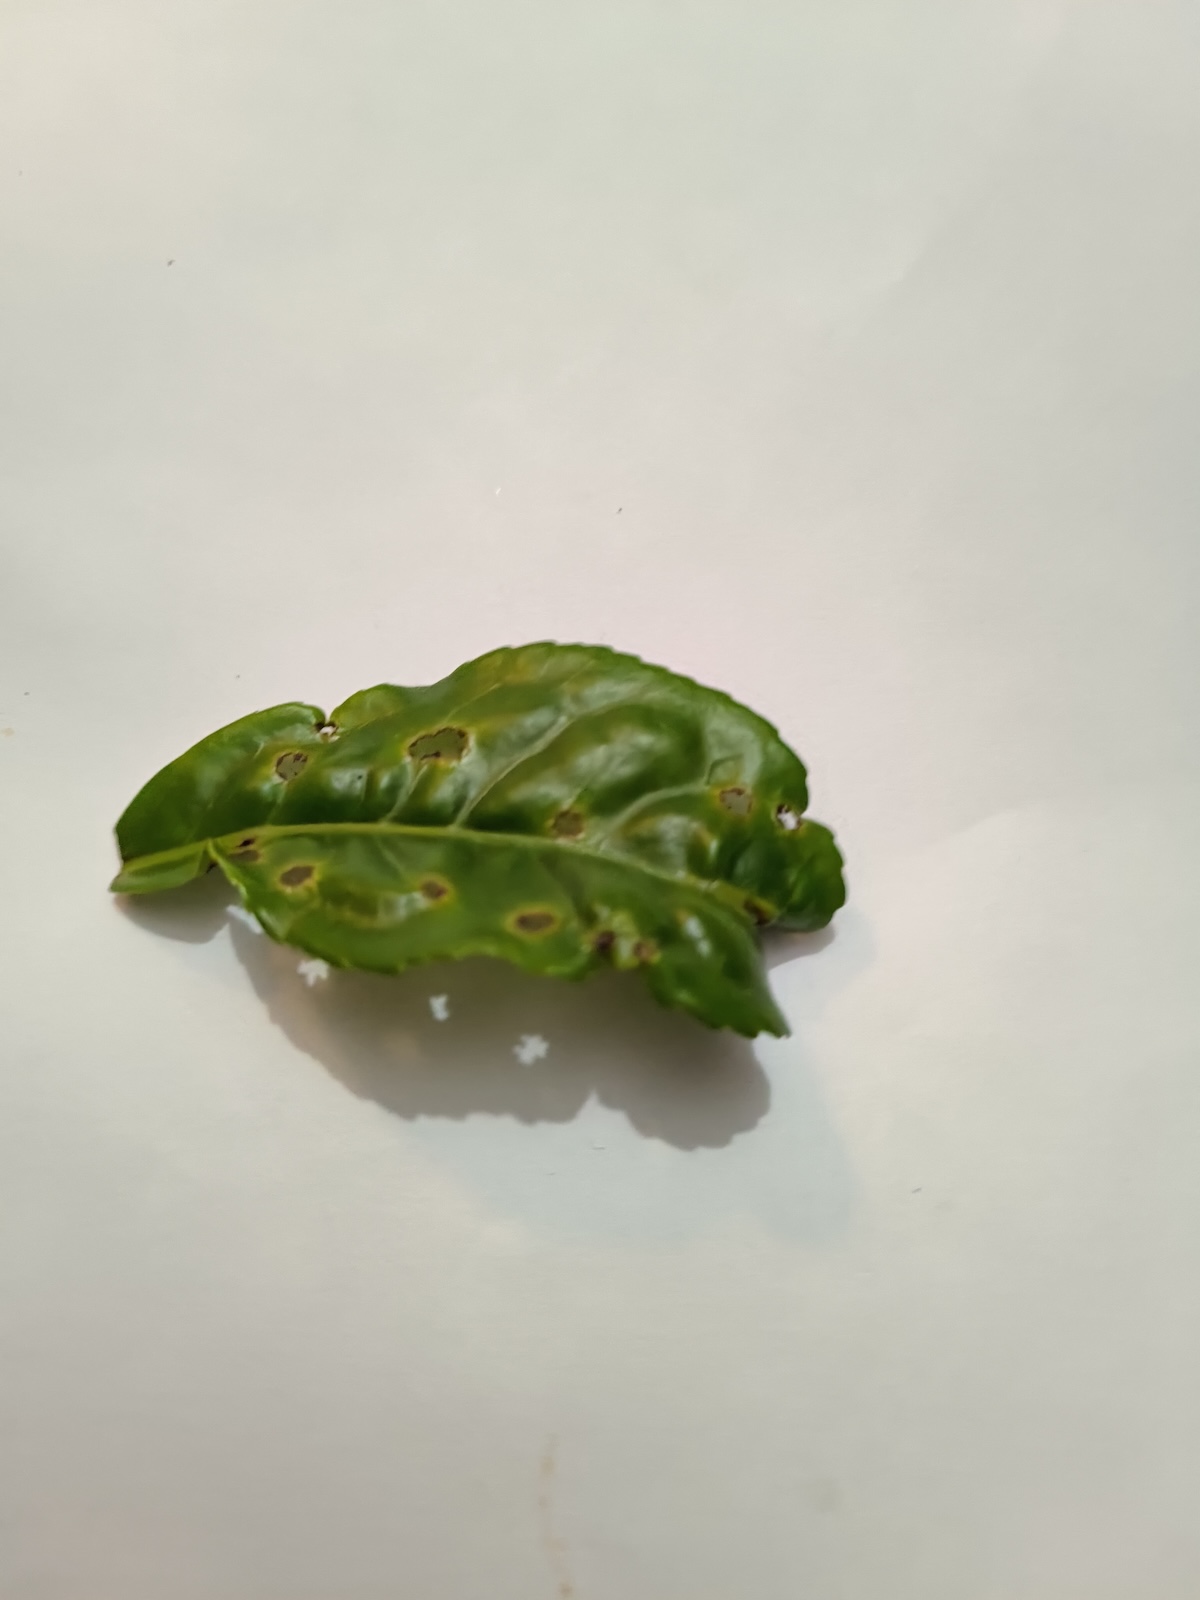
Label: Green mirid bug